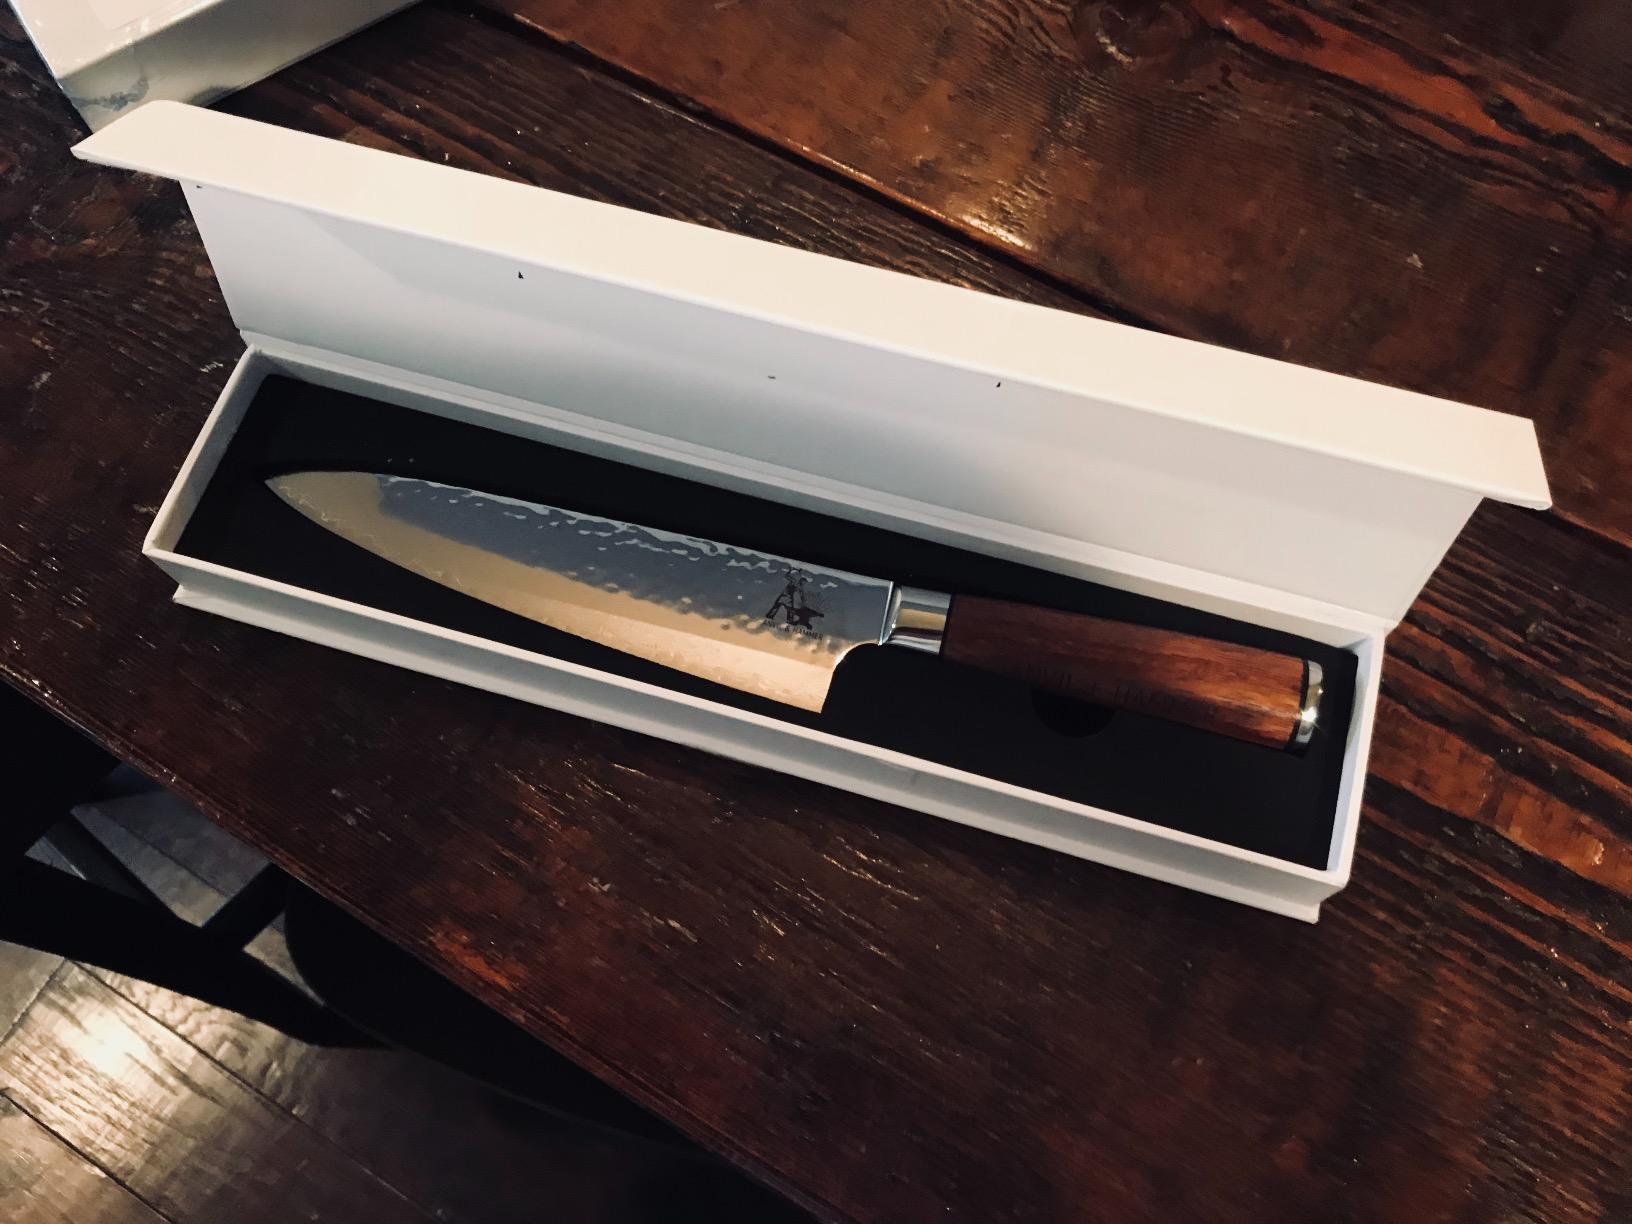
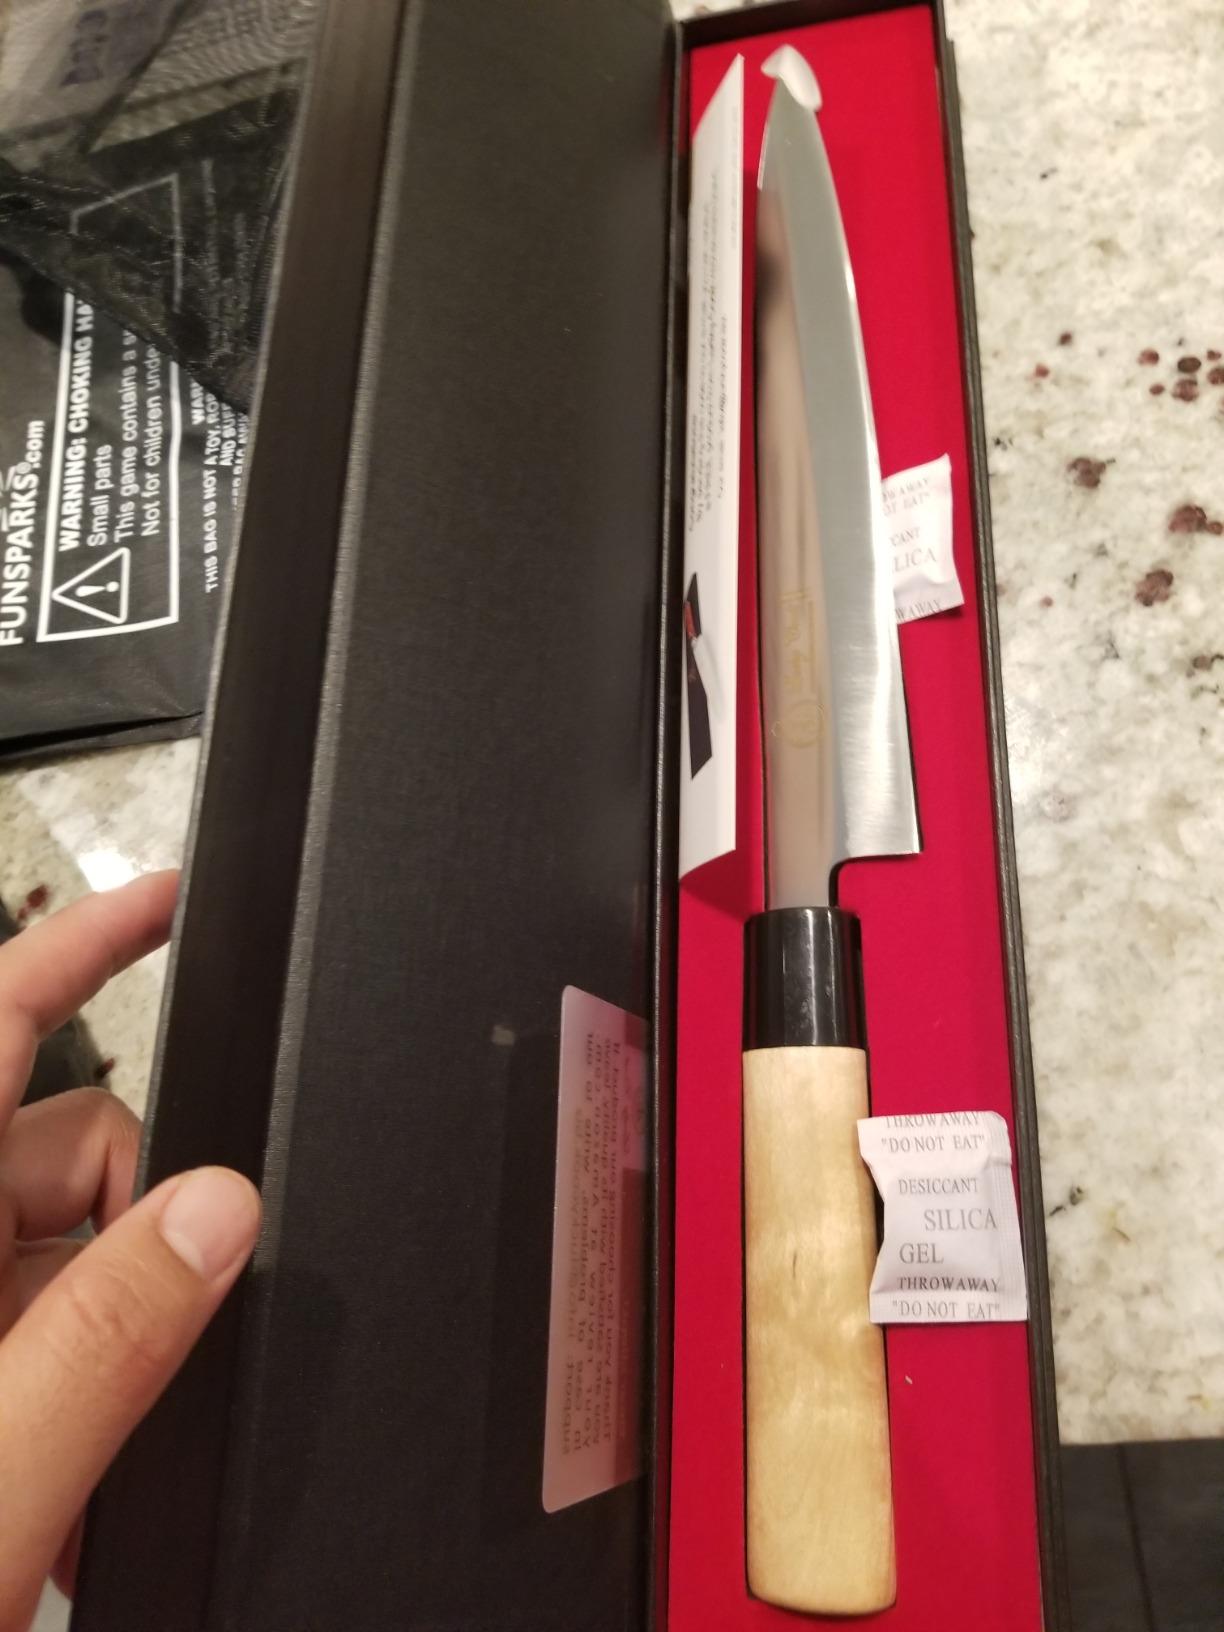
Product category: items_knife
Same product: no